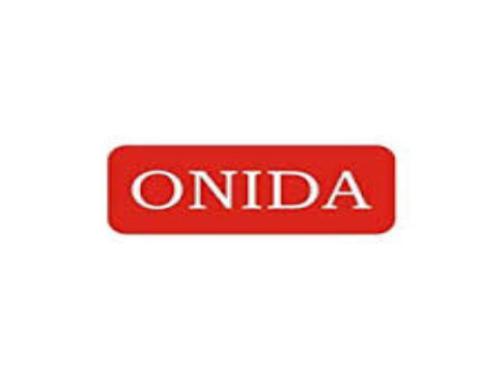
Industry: Electronic